Eric Sahlström

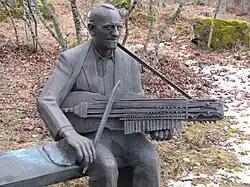
Bronze statue of Eric Sahlström.

Eric Sahlström (1912–1986) was a Swedish player of the nyckelharpa, and "riksspelman" awardee from Tobo in northern Uppland, Sweden.